Aidan O'Connell

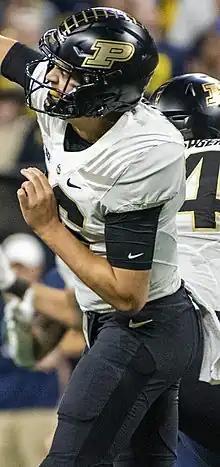
O'Connell with Purdue during a game against the Michigan Wolverines in 2022

On February 3, 2017, O'Connell committed to play college football for Wheaton College, but less than a month later, he accepted a preferred walk-on spot with Purdue.